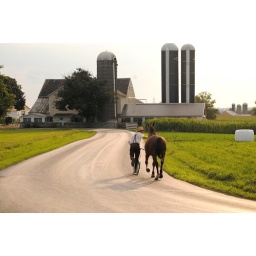
Amish boy out running his horse in Lancaster County, Pa